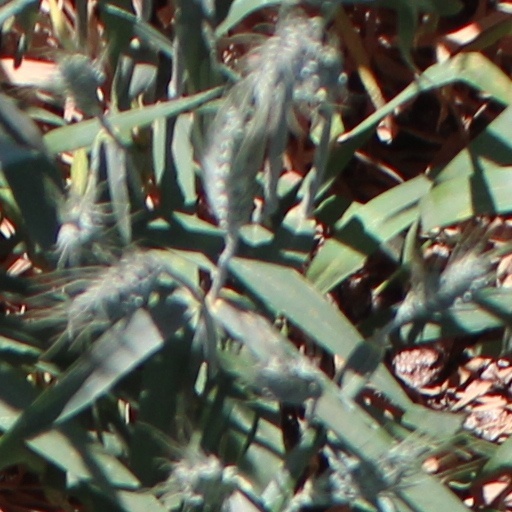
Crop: wheat